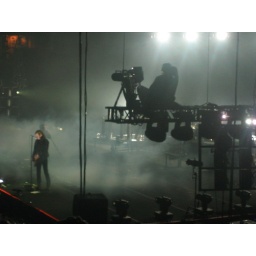
There's the spotlight guy sitting on the light fixture. What a job. He gets the best seat in the house.